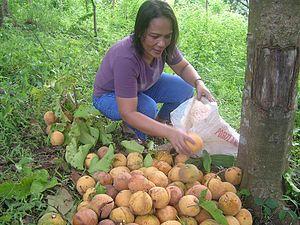
Sandoricum koetjape, « santol » ou « faux mangoustanier » est une espèce asiatique d'arbres du genre Sandoricum de la famille des Meliaceae.